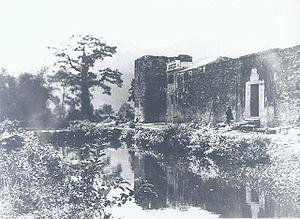
Kat Hing Wai est un village fortifié situé dans le district de Yuen Long dans les Nouveaux Territoires de Hong Kong.